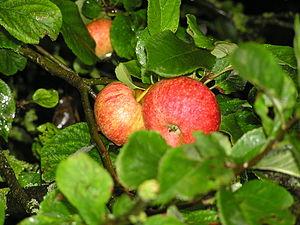
Beauty of Bath est le nom d'un cultivar de pommier domestique.
La fête de la pomme est un festival culturel célébré chaque année à Gouba, en Azerbaïdjan, le jour de la récolte des pommes.